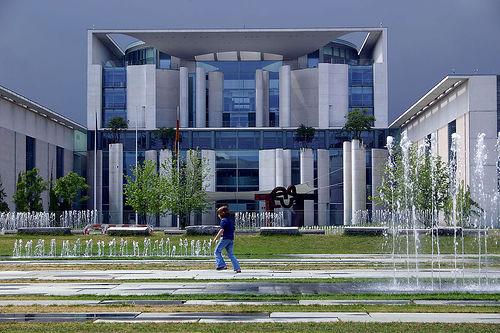
Weather: cloudy or overcast